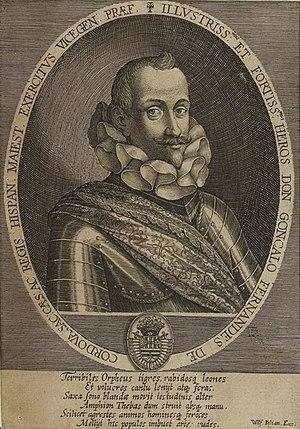
Gonzalo Fernández de Córdoba, troisième Duc de Sessa était le fils de Luis Fernandez de Cordoue et de Elvire Fernandez de Cordoue, seconde duchesse de Sessa, fille du Grand Capitaine, et héritière d'importants domaines féodaux en Andalousie et dans le Royaume de Naples.
Gonzalo Andrés Domingo Fernández de Córdoba y Cardona, 1ᵉʳ prince de Maratra, est un chef militaire espagnol, qui a participé à la guerre de Trente Ans.